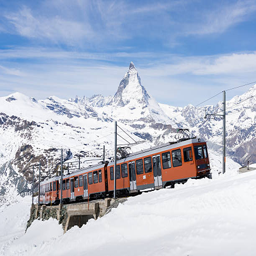
the train running to the station with mountain